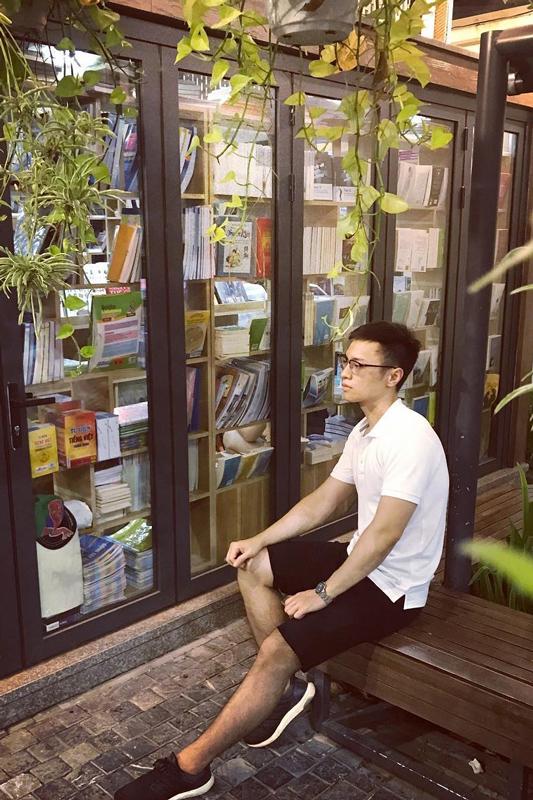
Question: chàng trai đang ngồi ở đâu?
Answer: chàng trai đang ngồi trên băng ghế cạnh quầy sách